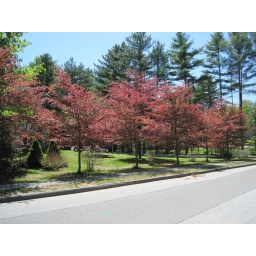
Step back and see the beauty of this tree line... blue skies and sunshining make this a great all around capture!